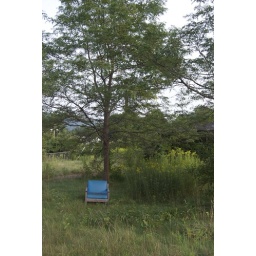
Comfy chair under a tree